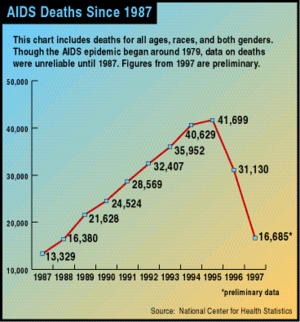
The Normal Heart est un drame, une romance et un film historique américain réalisé par Ryan Murphy. Le film s’inspire de la pièce éponyme de Larry Kramer, jouée sur scène pour la première fois en 1985. Historiquement, 1985 est l’année où le terme SIDA est prononcé pour la première fois par le gouvernement américain, soit quatre ans après le premier diagnostic, en juin 1981.